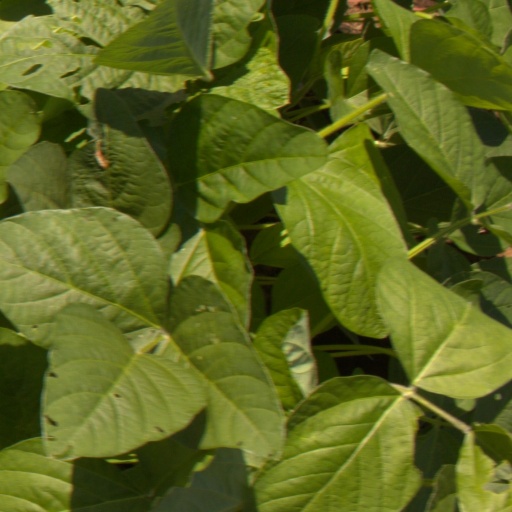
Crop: soybean